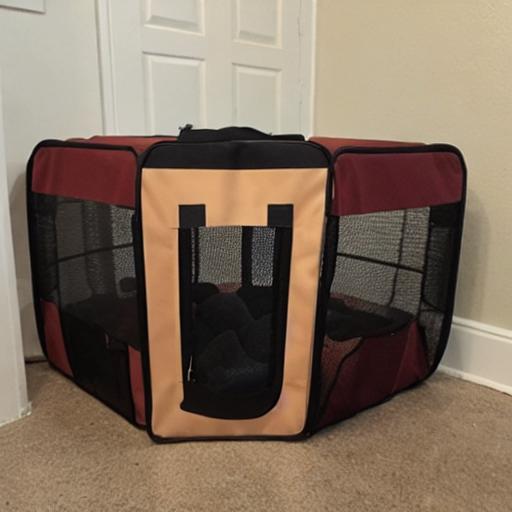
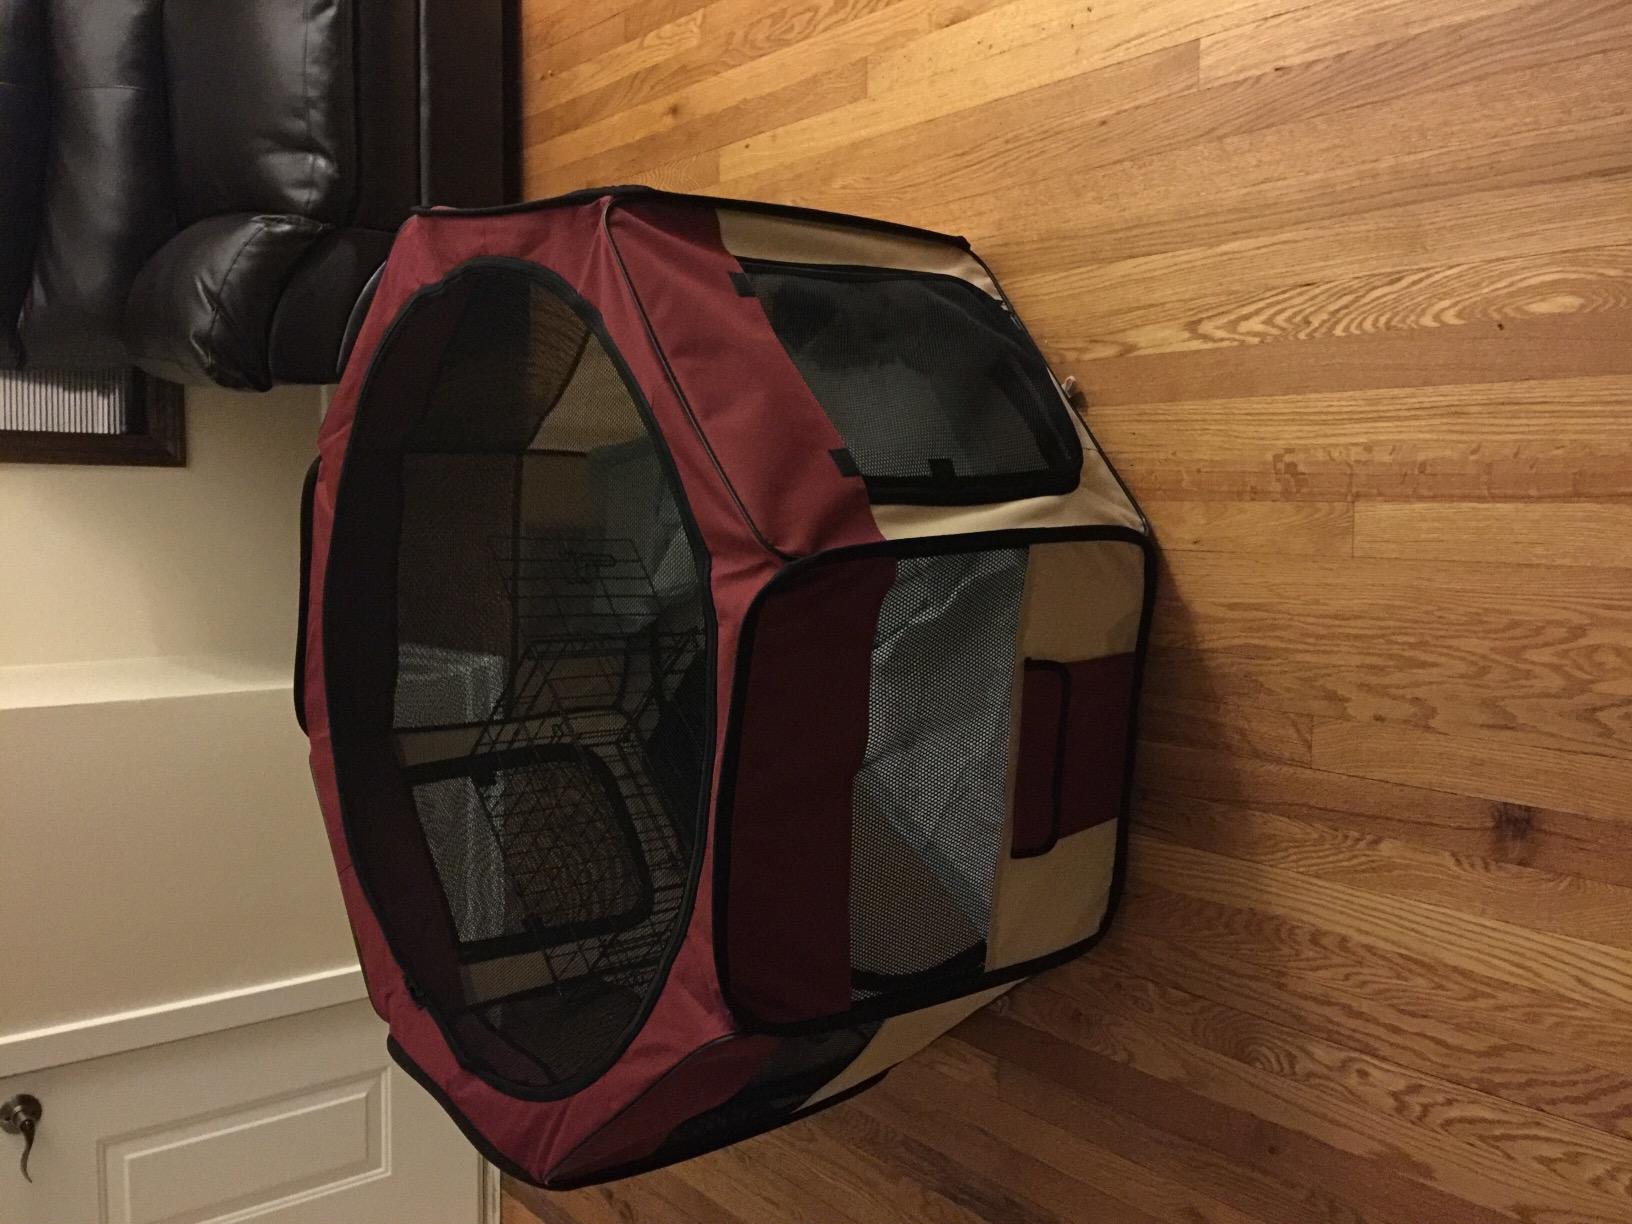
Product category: items_kennel
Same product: no